Thibodaux, Louisiana

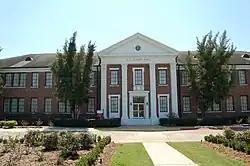
Charles C. Elkins Hall is one of 28 sites in Thibodaux listed on the National Register of Historic Places.

As of the 2020 United States census, there were 15,948 people, 5,548 households, and 2,965 families residing in the city.